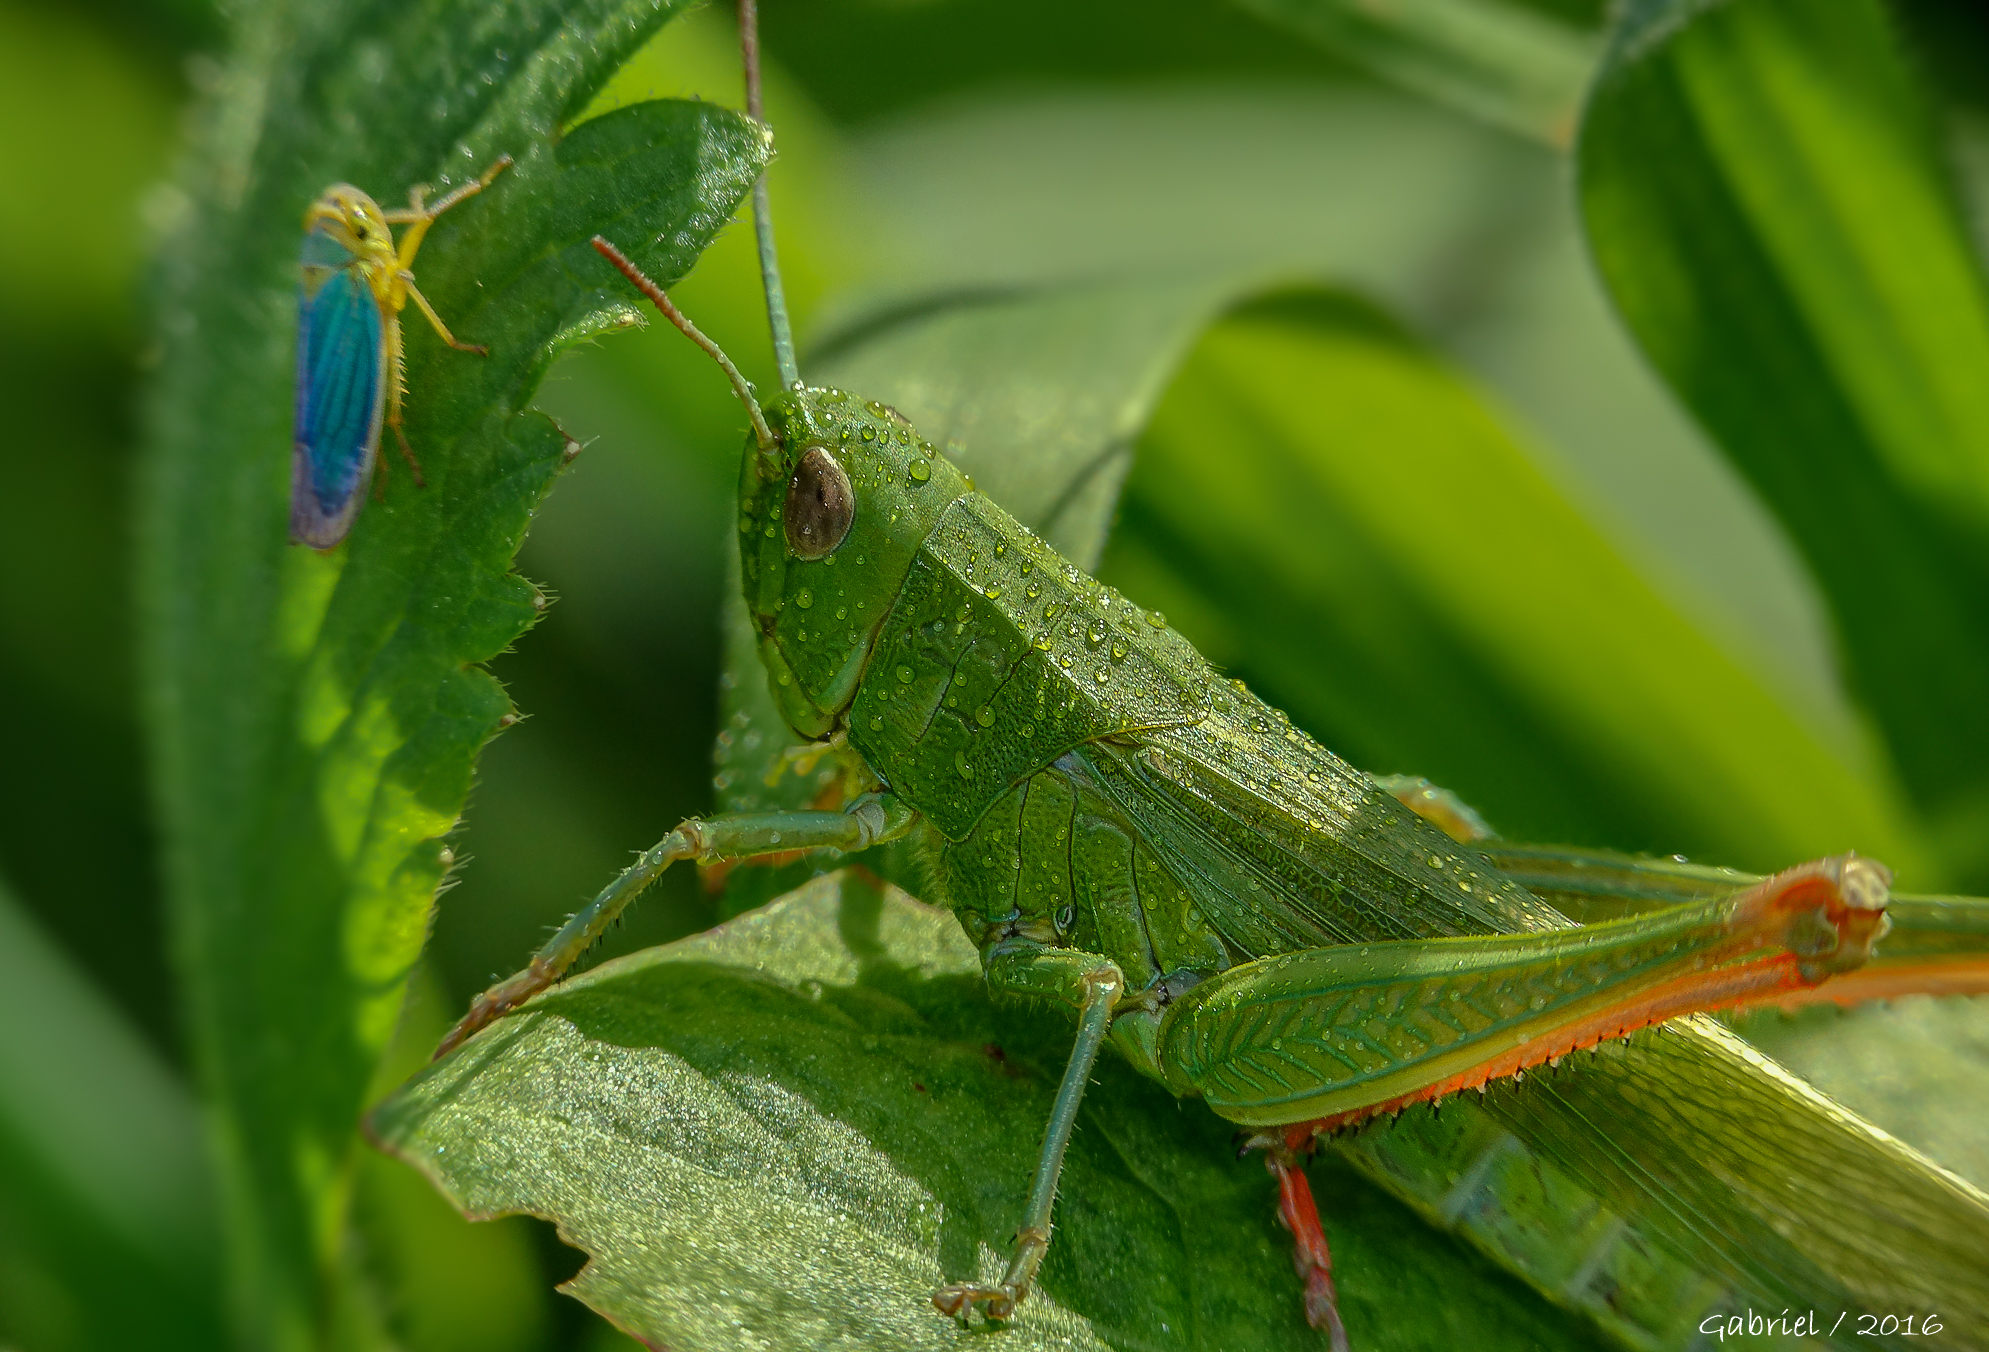
nature, leaf, green, insect, macro, fauna, invertebrate, close up, animals, naturaleza, damselfly, grasshopper, locust, ggl1, gaby1, xovesphoto, sonydscrx10iii, sonyrx10iii, rx10iii, rx10m3, animales, hoyapro1macro, hoyamacro, saltamontes, macro photography, arthropod, plant stem, net winged insects, cricket like insect